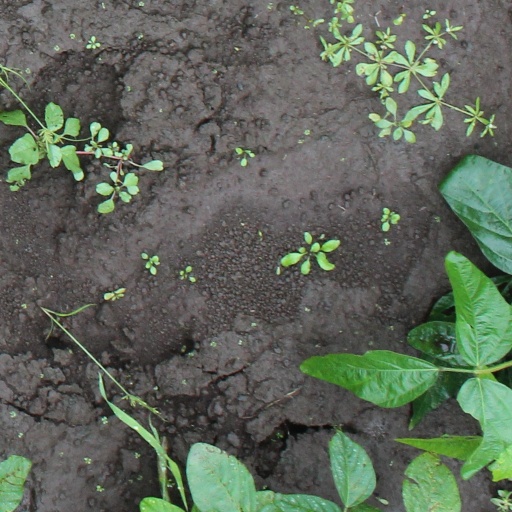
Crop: soybean